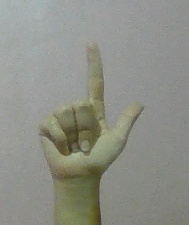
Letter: laam